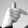
ASL letter: T